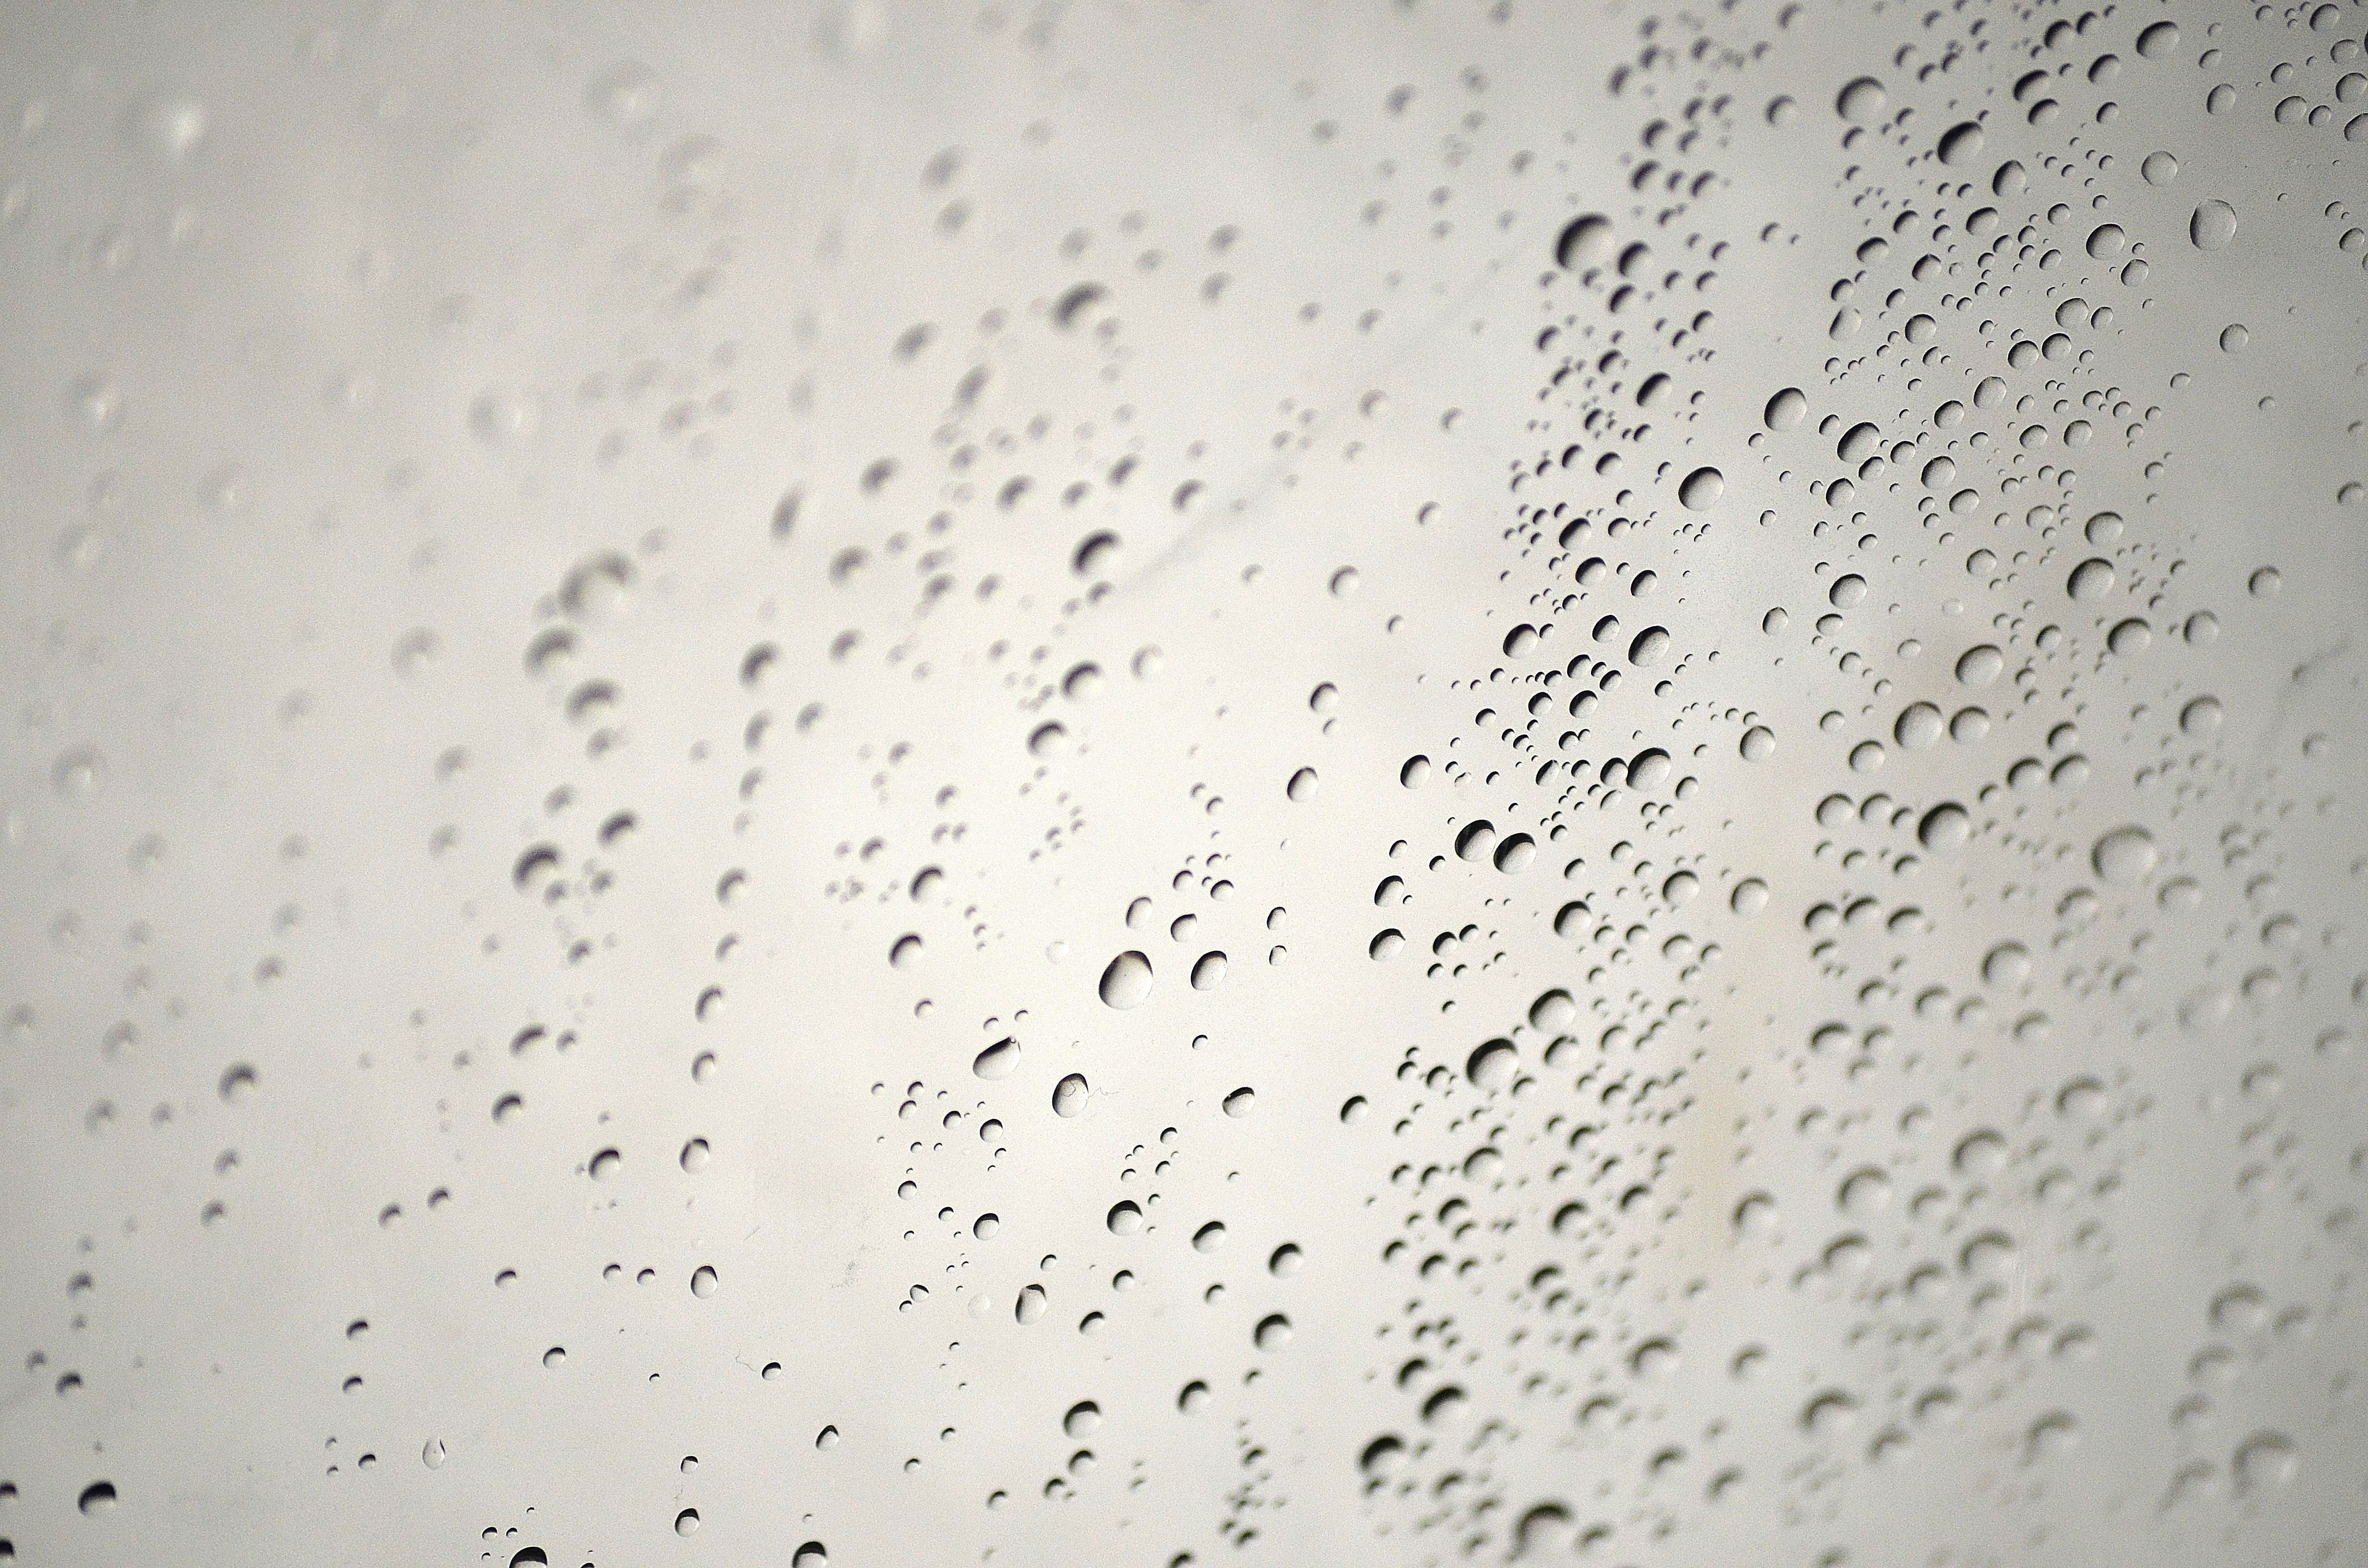
water, drop, texture, rain, window, wall, line, weather, soil, material, bathtub, close up, bathroom, mold, moisture, freezing, drops of water, macro photography, drops of rain, shower curtain